Vegas Vic

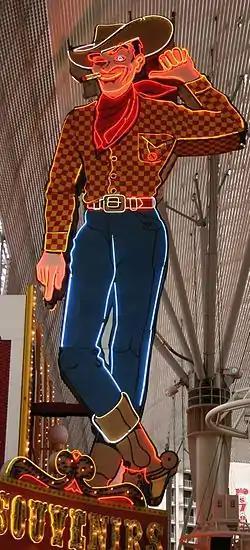
Photograph of a large painted sign in the form of a cowboy. The cowboy is winking one eye. He's lifting his left hand, and pointing that thumb towards the building to his right. A lighted cigarette dangles from the corner of his mouth. He's wearing a cowboy hat, boots, and a scarf. Glowing neon tubes highlight the outlines of the cowboy, the cigarette, his boots, and the folds of his tied scarf.

Vegas Vic is a neon sign portraying a cowboy which was erected on the exterior of The Pioneer Club in Las Vegas, Nevada, USA in 1951. The sign was a departure in graphic design from typeface based neon signs, to the friendly and welcoming human form of a cowboy. The sign's human-like abilities of talking and waving its arm received an immediate acceptance as the unofficial welcoming sign, reproduced thousands of times over the years and all over the world. The sign can still be found at 25 E Fremont Street, where it has been since 1951 on the exterior of what used to be The Pioneer Club but is currently a souvenir shop. The trademark is currently owned by Pioneer Hotel, Inc., which owns and operates the Pioneer Hotel and Gambling Hall on the Colorado River in Laughlin, Nevada. Laughlin has a twin of the Vegas Vic image on another large sign referred to as River Rick.